Iodotyrosine deiodinase

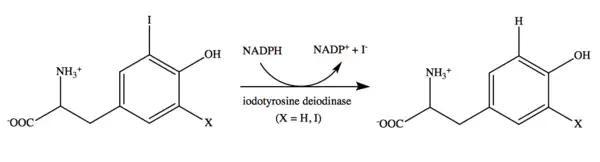
Iodotyrosine deiodinase reaction scheme.

Mutations in the gene encoding iodotyrosine deiodinase can affect enzyme function and be detrimental to human health. Iodide is an essential micronutrient for health in mammals. Low levels of iodide either through the diet or through iodide metabolism are associated with hypothyroidism, mental retardation, goiter, and developmental defects. Because iodotyrosine deiodinase is responsible for scavenging iodide, mutations in this enzyme result in iodide deficiency.